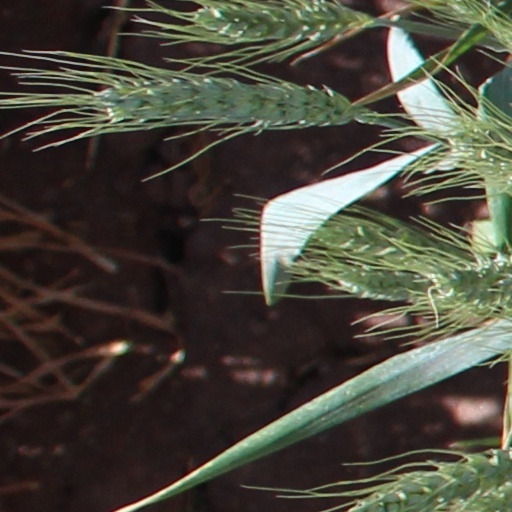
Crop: wheat